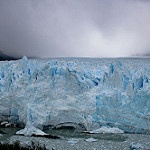
Label: glacier